Hamgyong line

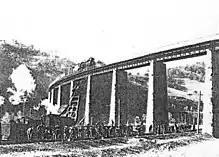
Construction of the Seokbong-Changpyeong section of the Hamgyeong line in 1916

Sentetsu began construction of a line north from Wonsan on the Gyeongwon Line on 1 October 1914. The first section, a line from Wonsan to Muncheon, was completed on 1 August 1915, followed by a extension from Muncheon to Yeongheung via Gowon on 21 July 1916. At the same time, Sentetsu started construction of a line north from the important east coast port of Cheongjin, completing the first section from Cheongjin to Changpyeong, on 5 November 1916.